Aldeneik Abbey

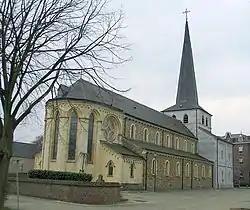
Church of Saint Anne's, formerly Aldeneik Abbey church

Aldeneik Abbey is a former Benedictine abbey in Aldeneik, currently a mainly residential parish of Maaseik, in the province of Limburg in eastern Belgium. It was founded in 728. The Benedictine nuns were replaced by canons in the 10th century. In the 16th century the canons moved to nearby Maaseik, and Aldeneik was abandoned.